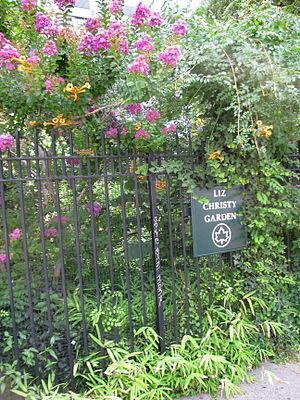
Le jardin communautaire, partagé, associatif ou encore collectif, est un jardin rural ou urbain géré en commun par un groupe d’habitants. La dénomination de jardin partagé est celle choisie par l'État français depuis 2014 :
Le jardinage urbain est la pratique du jardinage en ville.